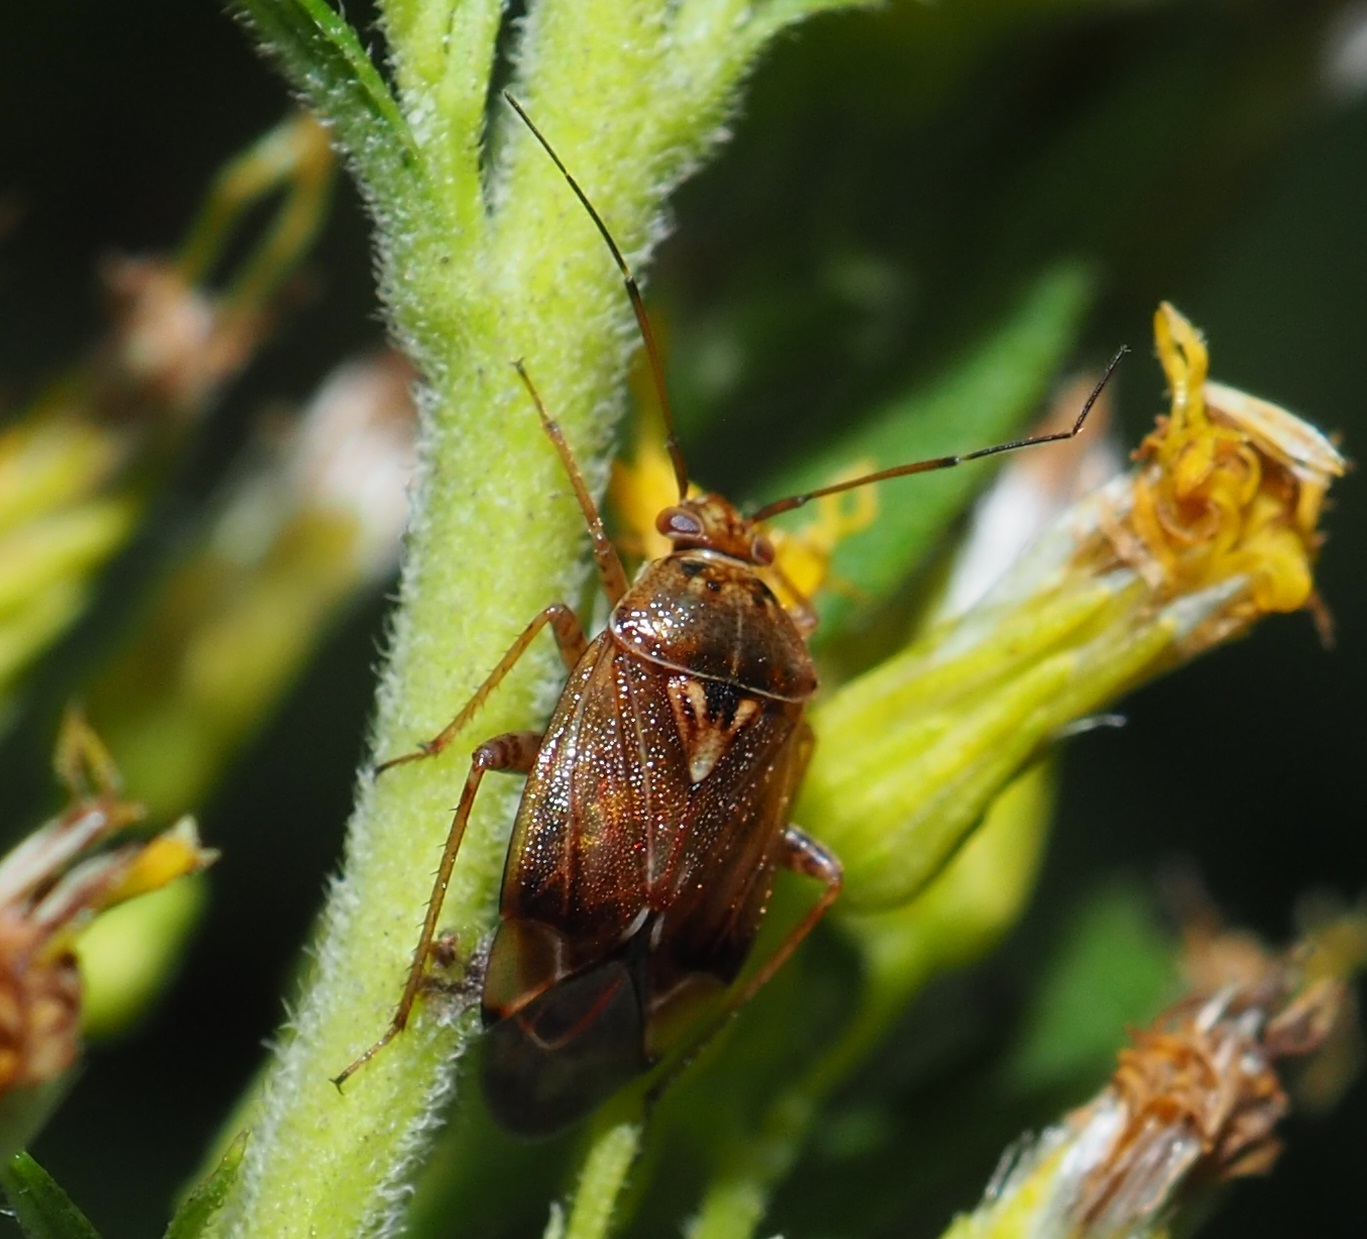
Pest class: lygus_bug